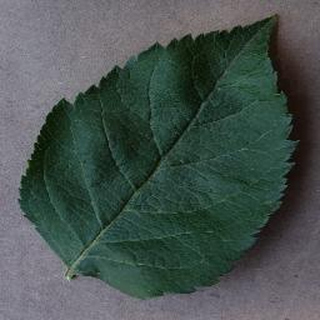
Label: healthy_apple